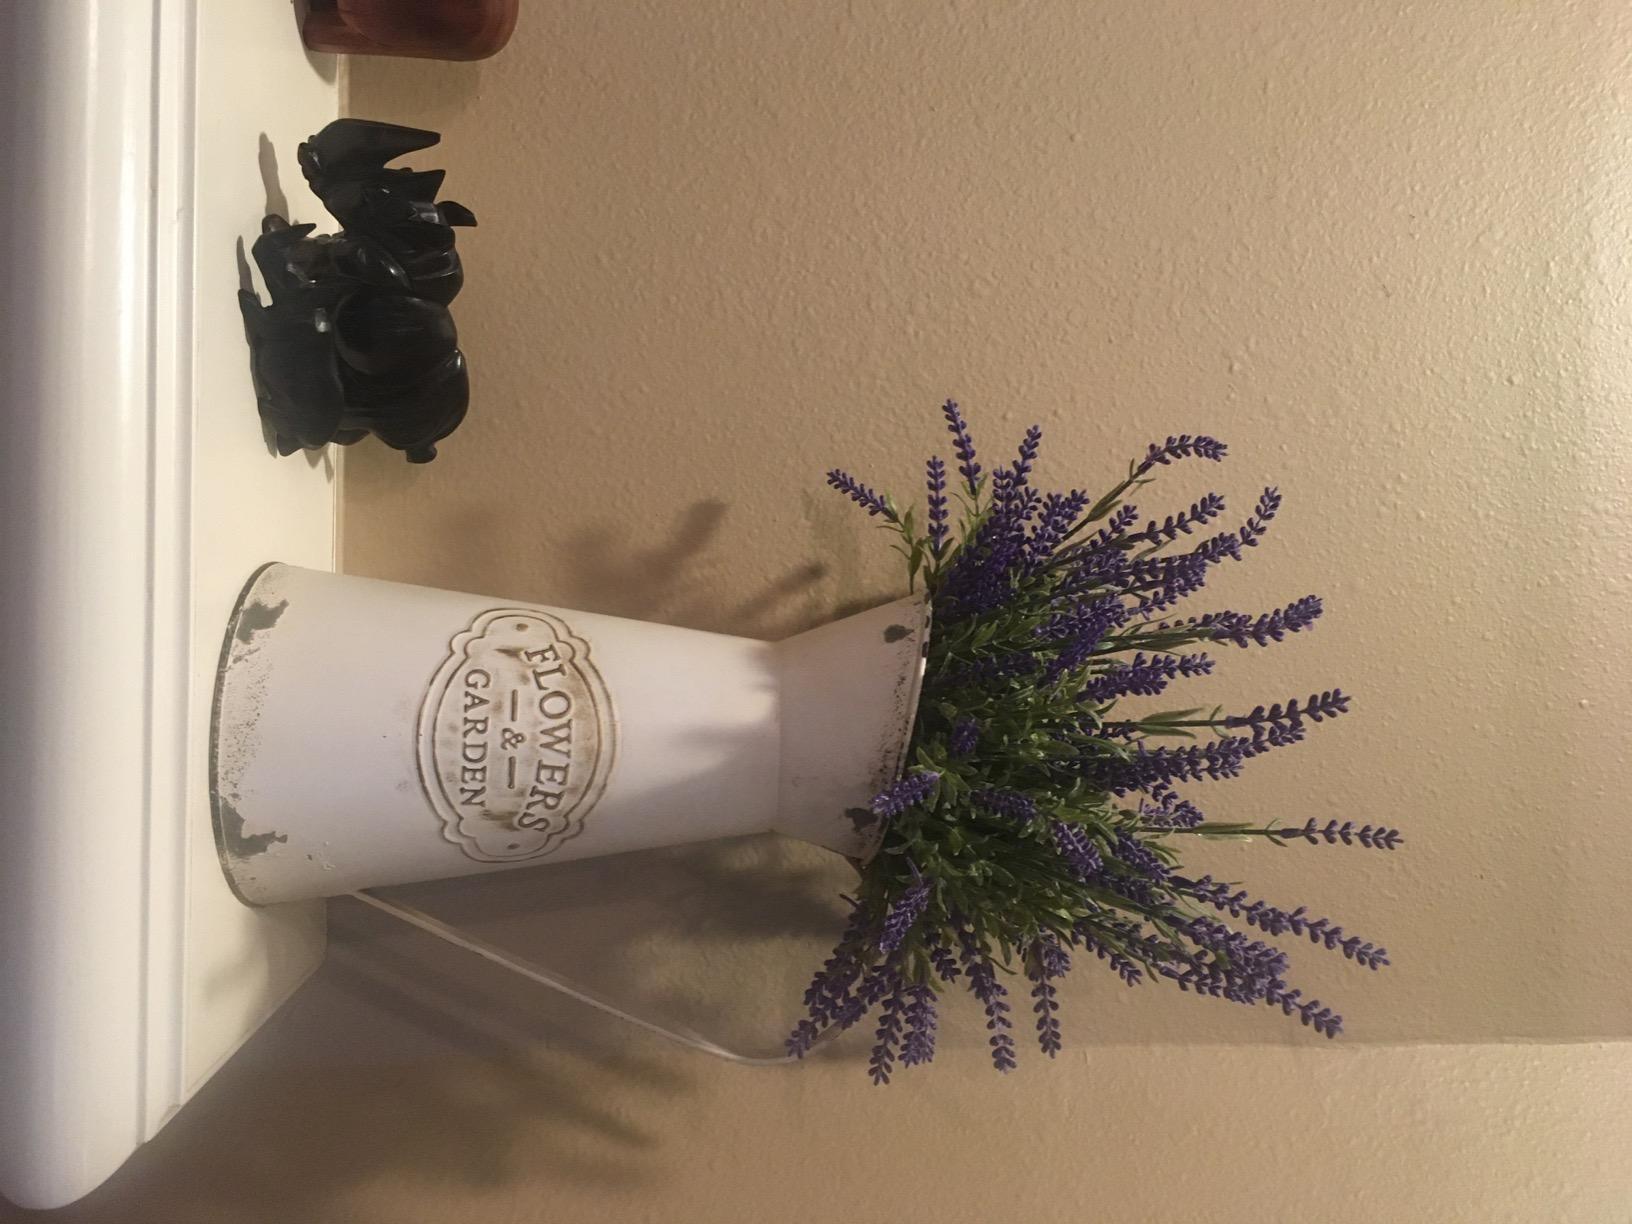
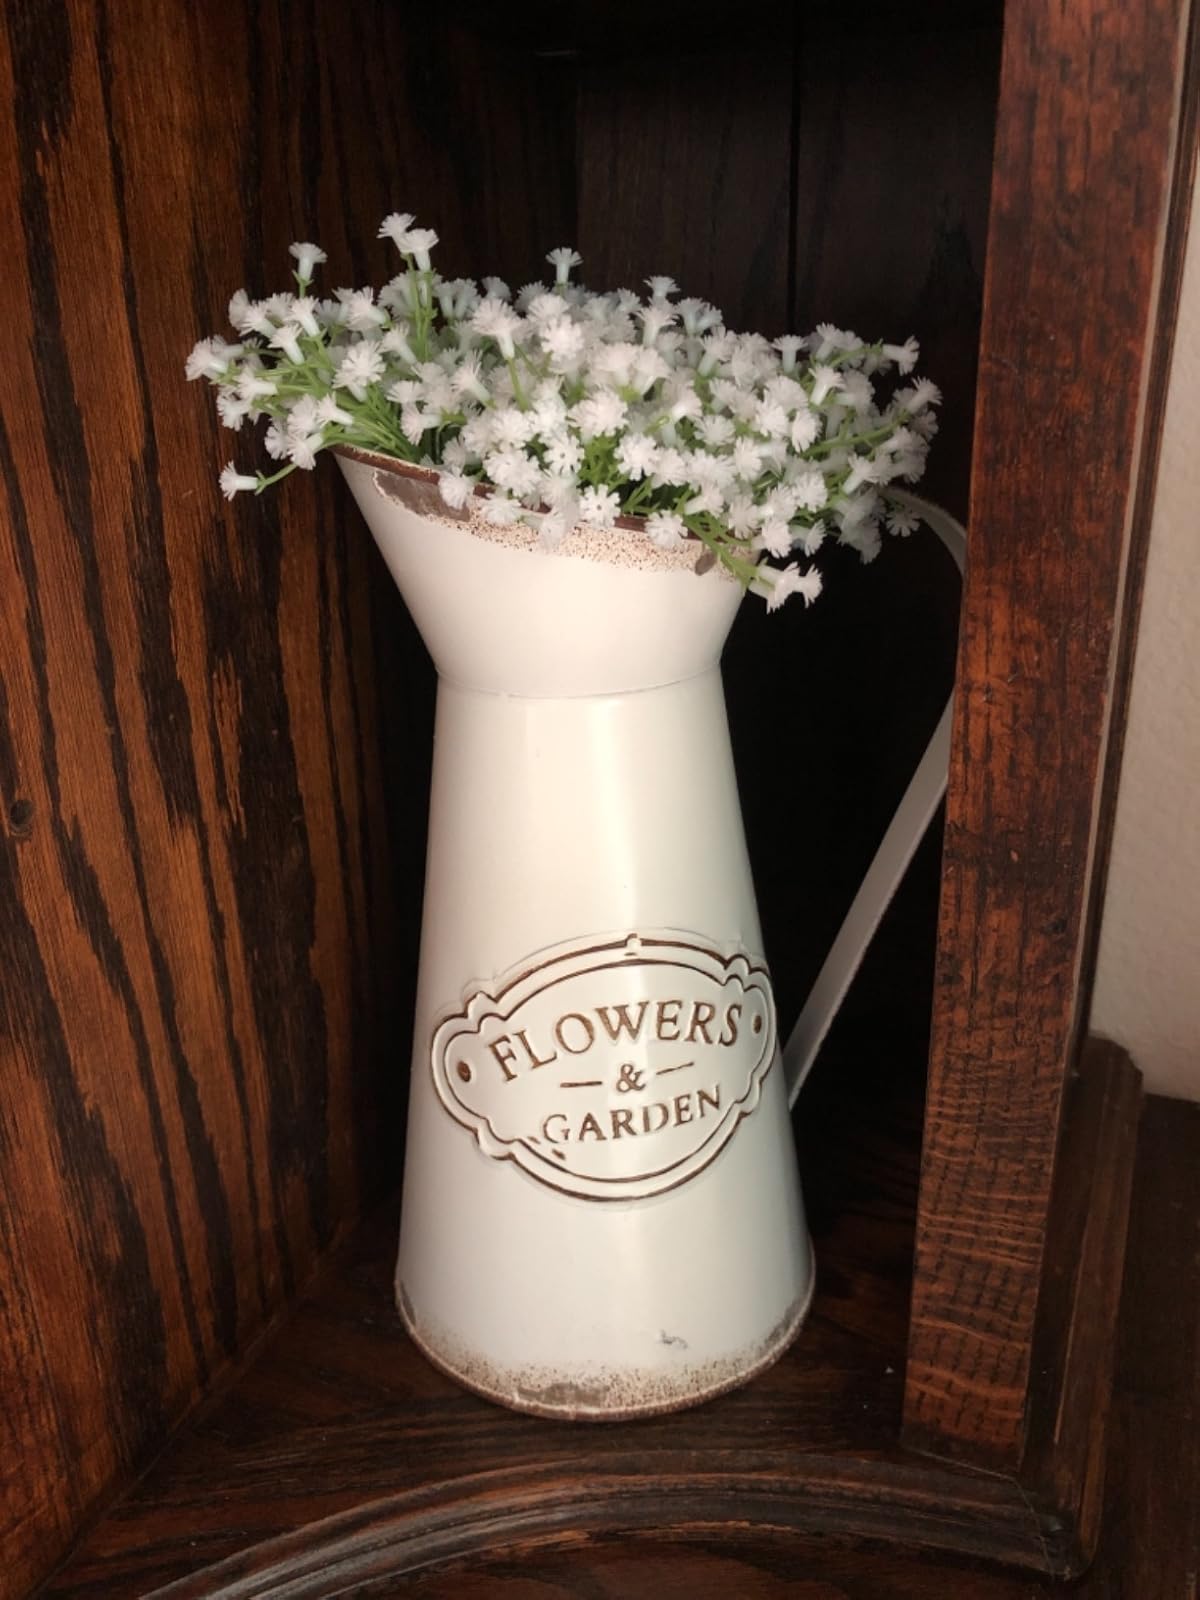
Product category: vase
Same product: yes